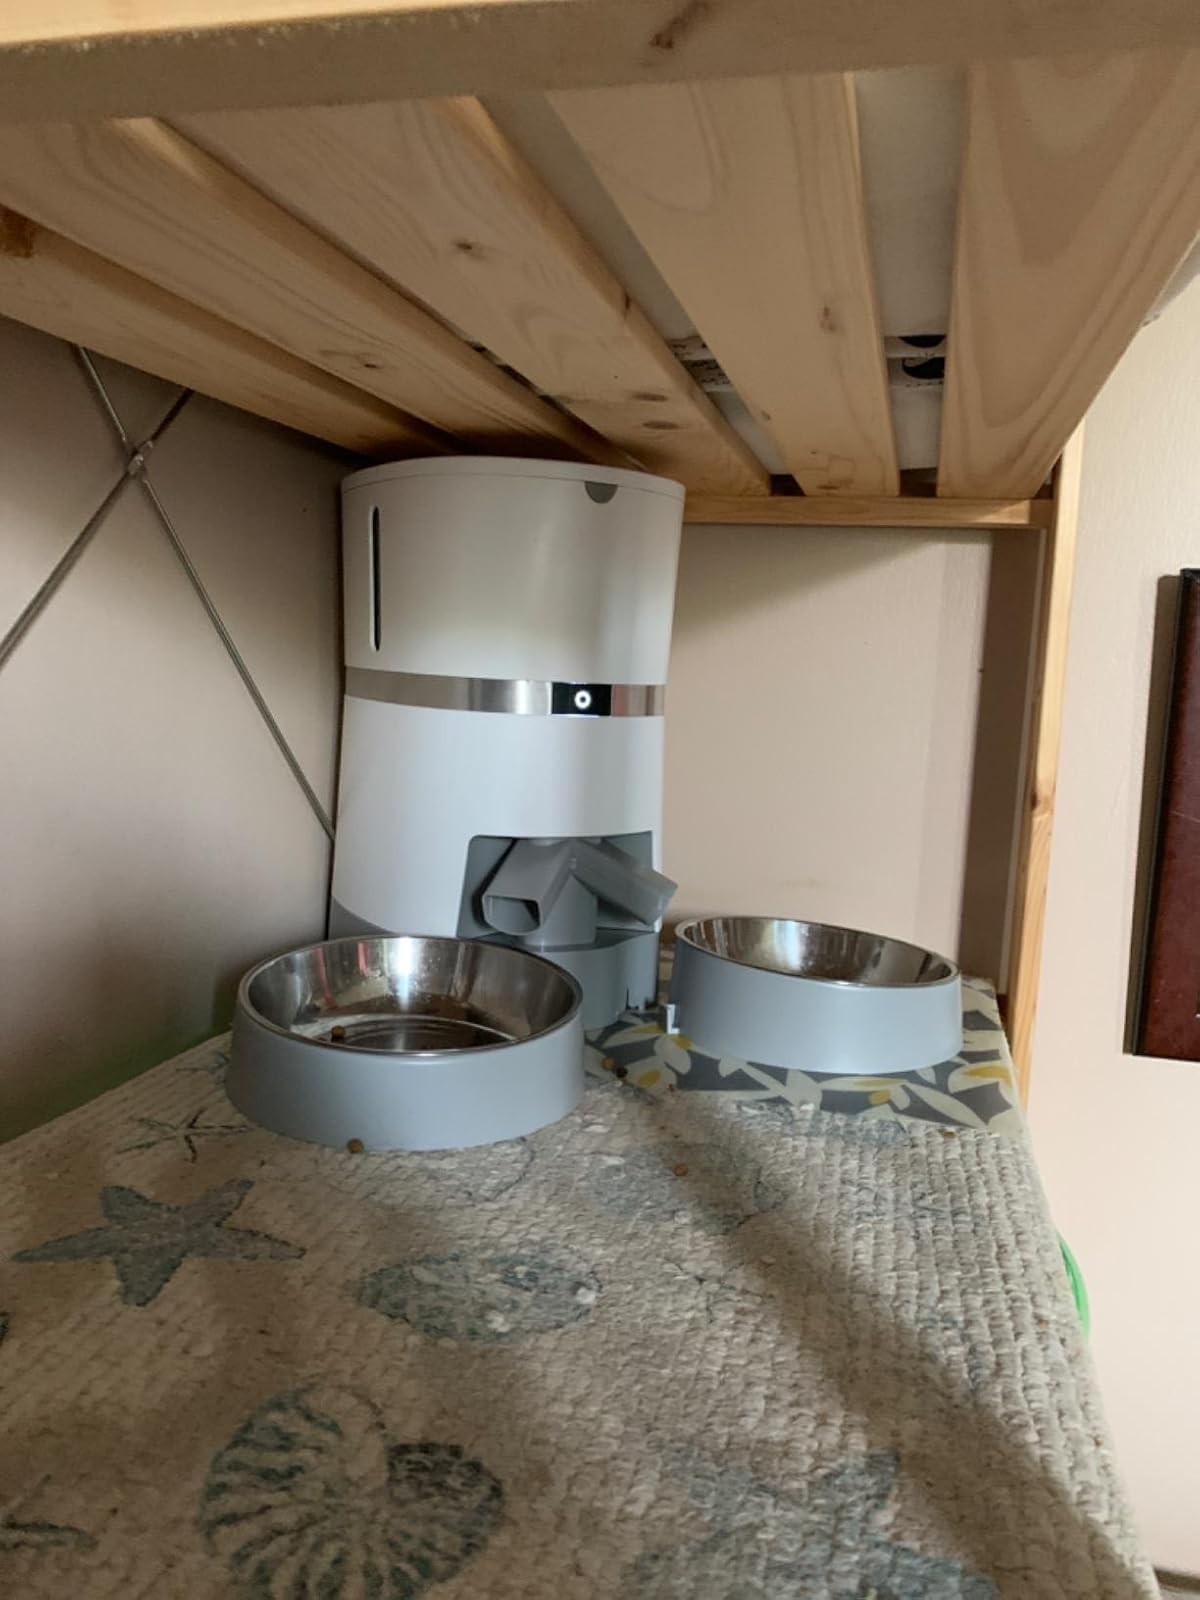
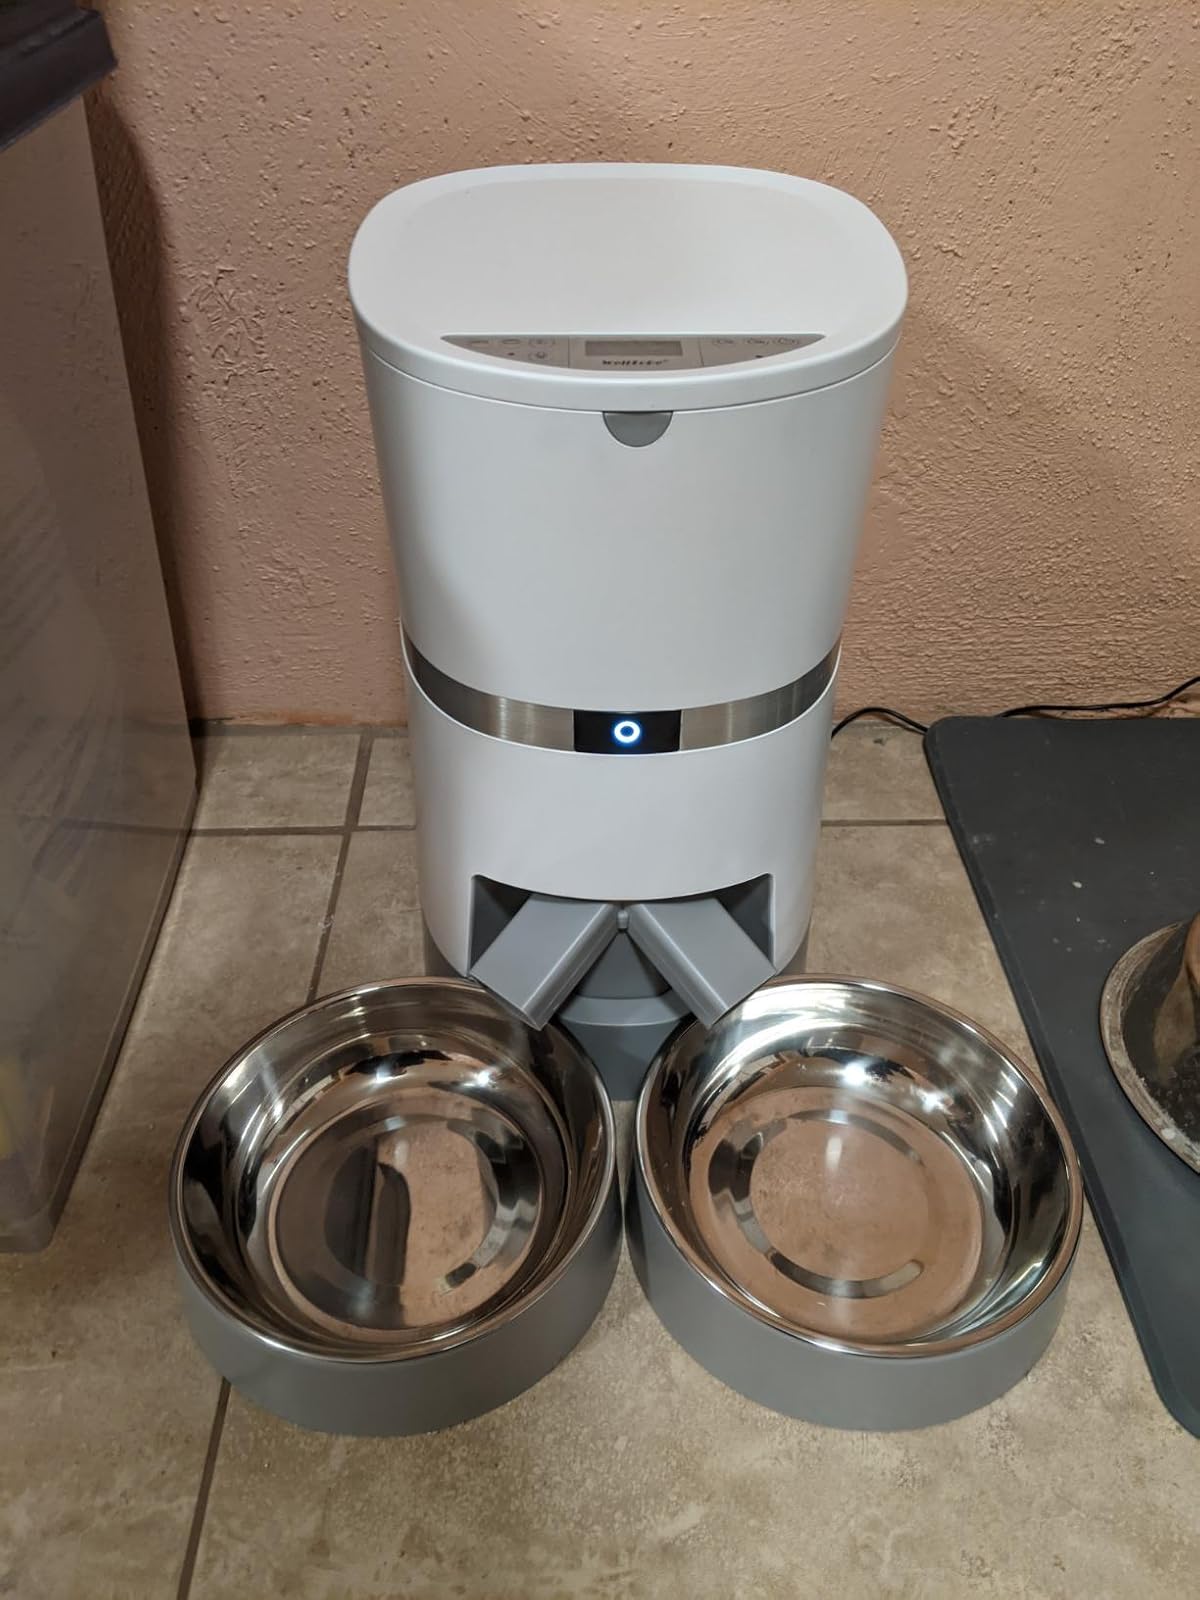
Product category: items_feeder
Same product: yes